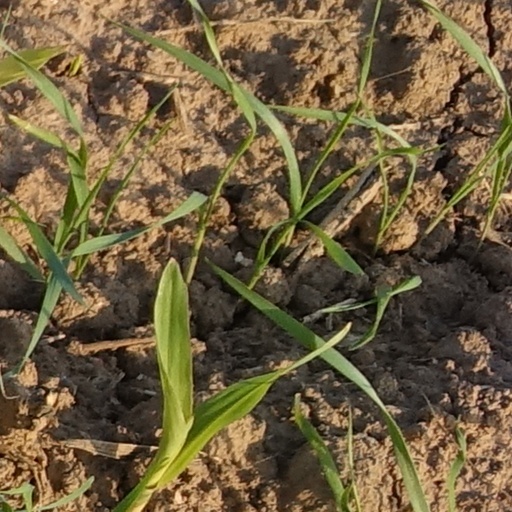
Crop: wheat